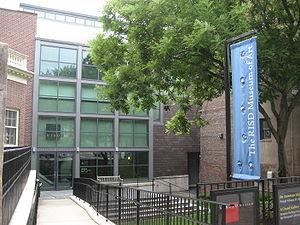
Le Rhode Island School of Design Museum est un musée d'art, créé en 1877 et affilié à l'École de design de Rhode Island à Providence, aux États-Unis.